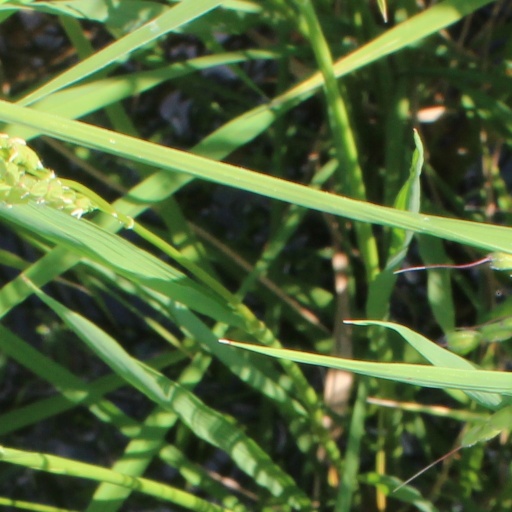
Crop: rice